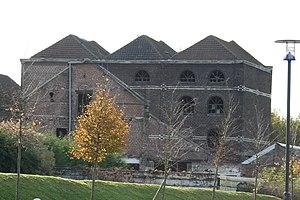
Brasserie Fiévet à Marquette-lez-Lille
Le Nord-Pas-de-Calais est la deuxième région brassicole de France après l'Alsace. Aujourd'hui la région compte deux brasseries industrielles, la Brasserie du Pelican Pelforth et la Brasserie de Saint-Omer, ainsi que de nombreuses brasseries artisanales et microbrasseries.